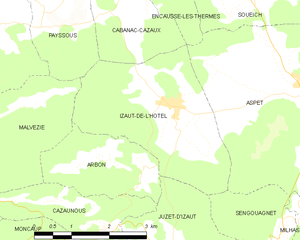
Izaut-de-l'Hôtel est une commune française située dans le département de la Haute-Garonne, en région Occitanie.